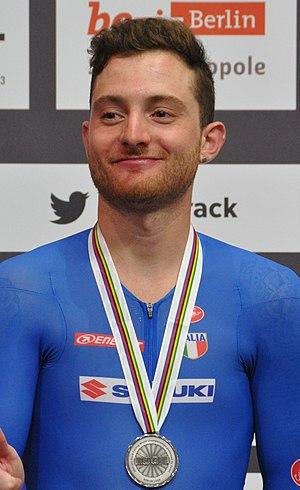
Simone Consonni, né le 12 septembre 1994 à Ponte San Pietro, est un coureur cycliste italien, membre de l'équipe Cofidis. Il participe à des épreuves sur route et sur piste. Sa sœur Chiara est également coureuse cycliste professionnelle.